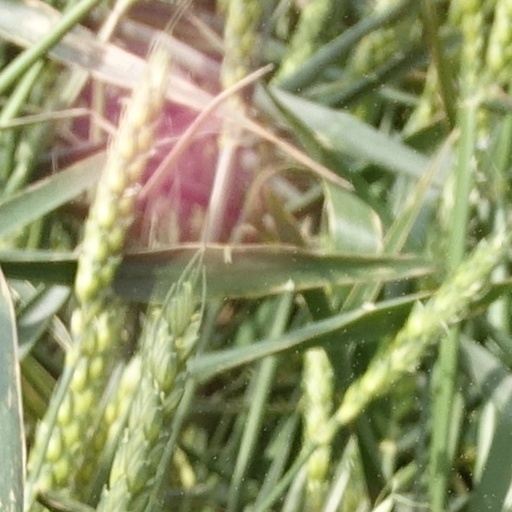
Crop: wheat